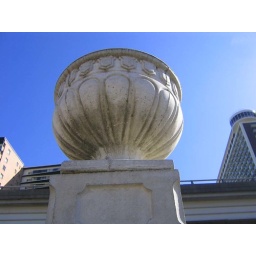
flower pots around town